Szczecin

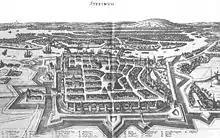
The city's fortifications, as seen in 1642

While not as heavily affected by medieval witchhunts as other regions of the Holy Roman Empire, there are reports of the burning of three women and one man convicted of witchcraft in 1538.